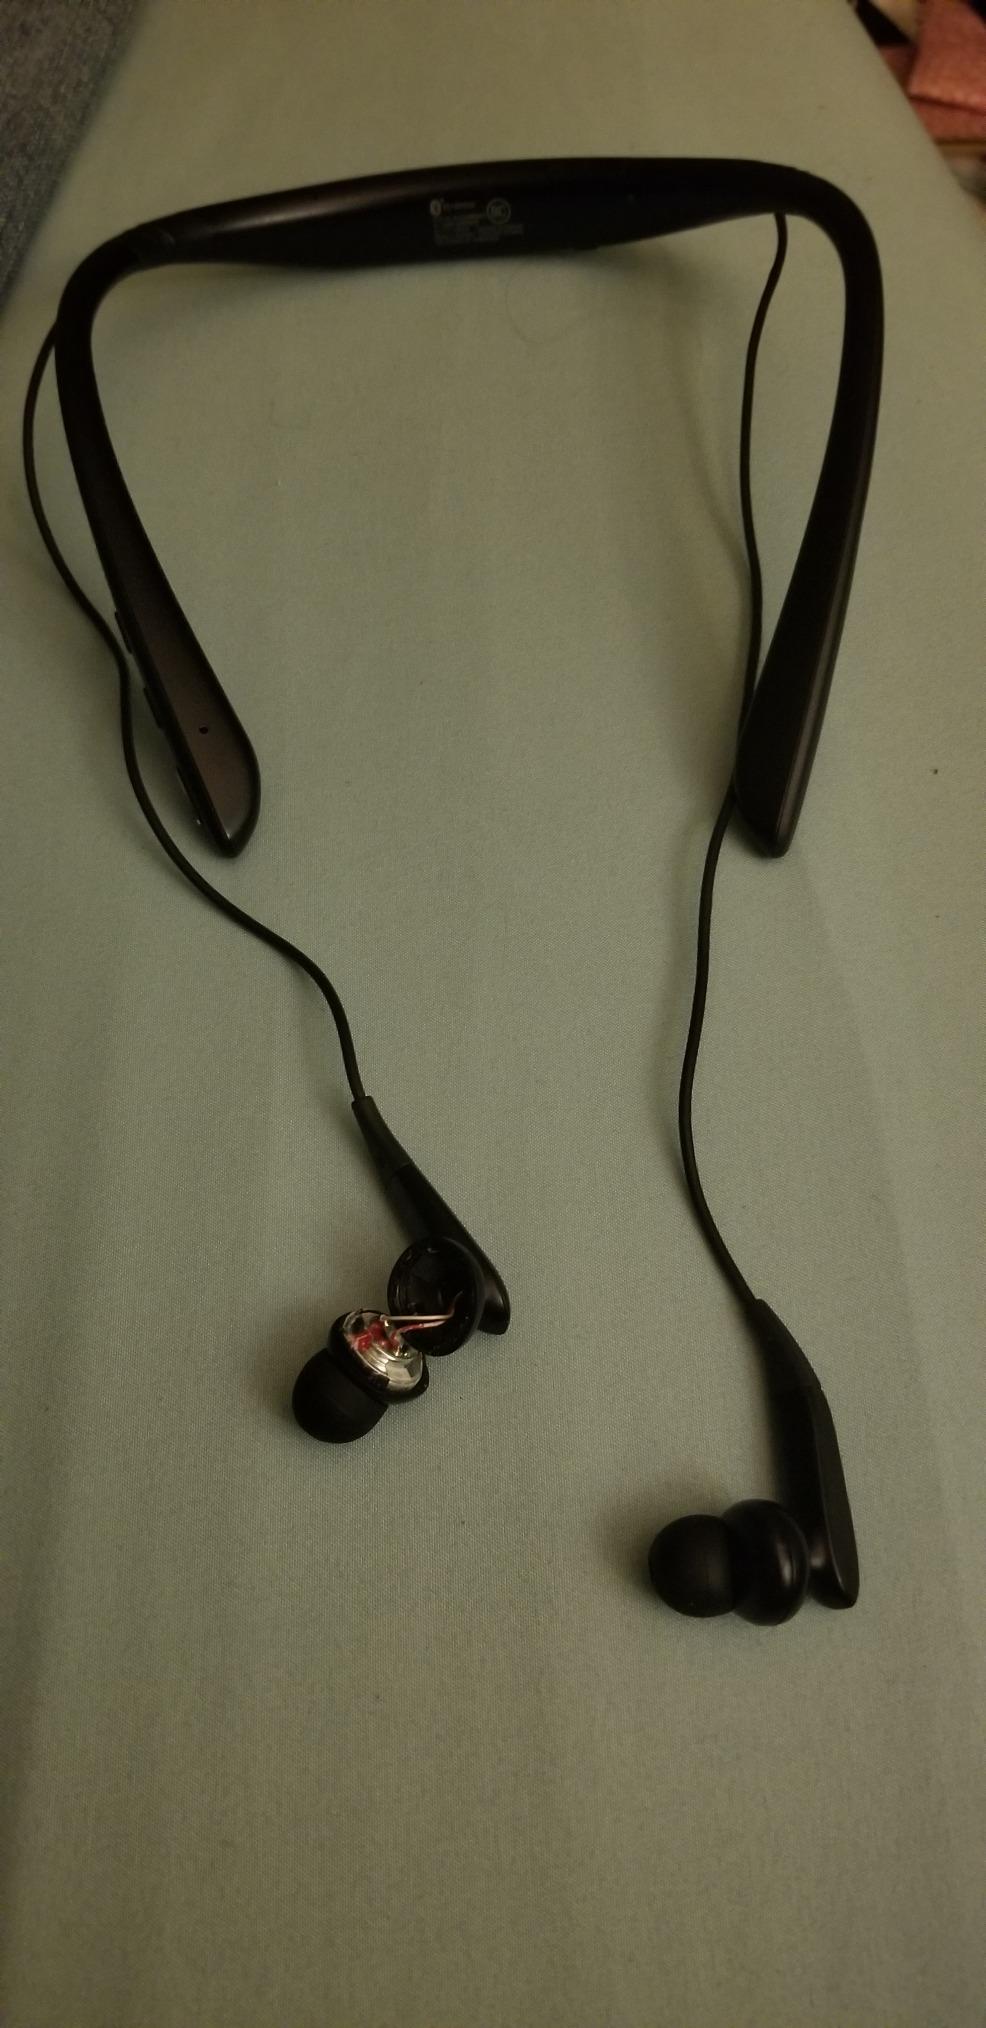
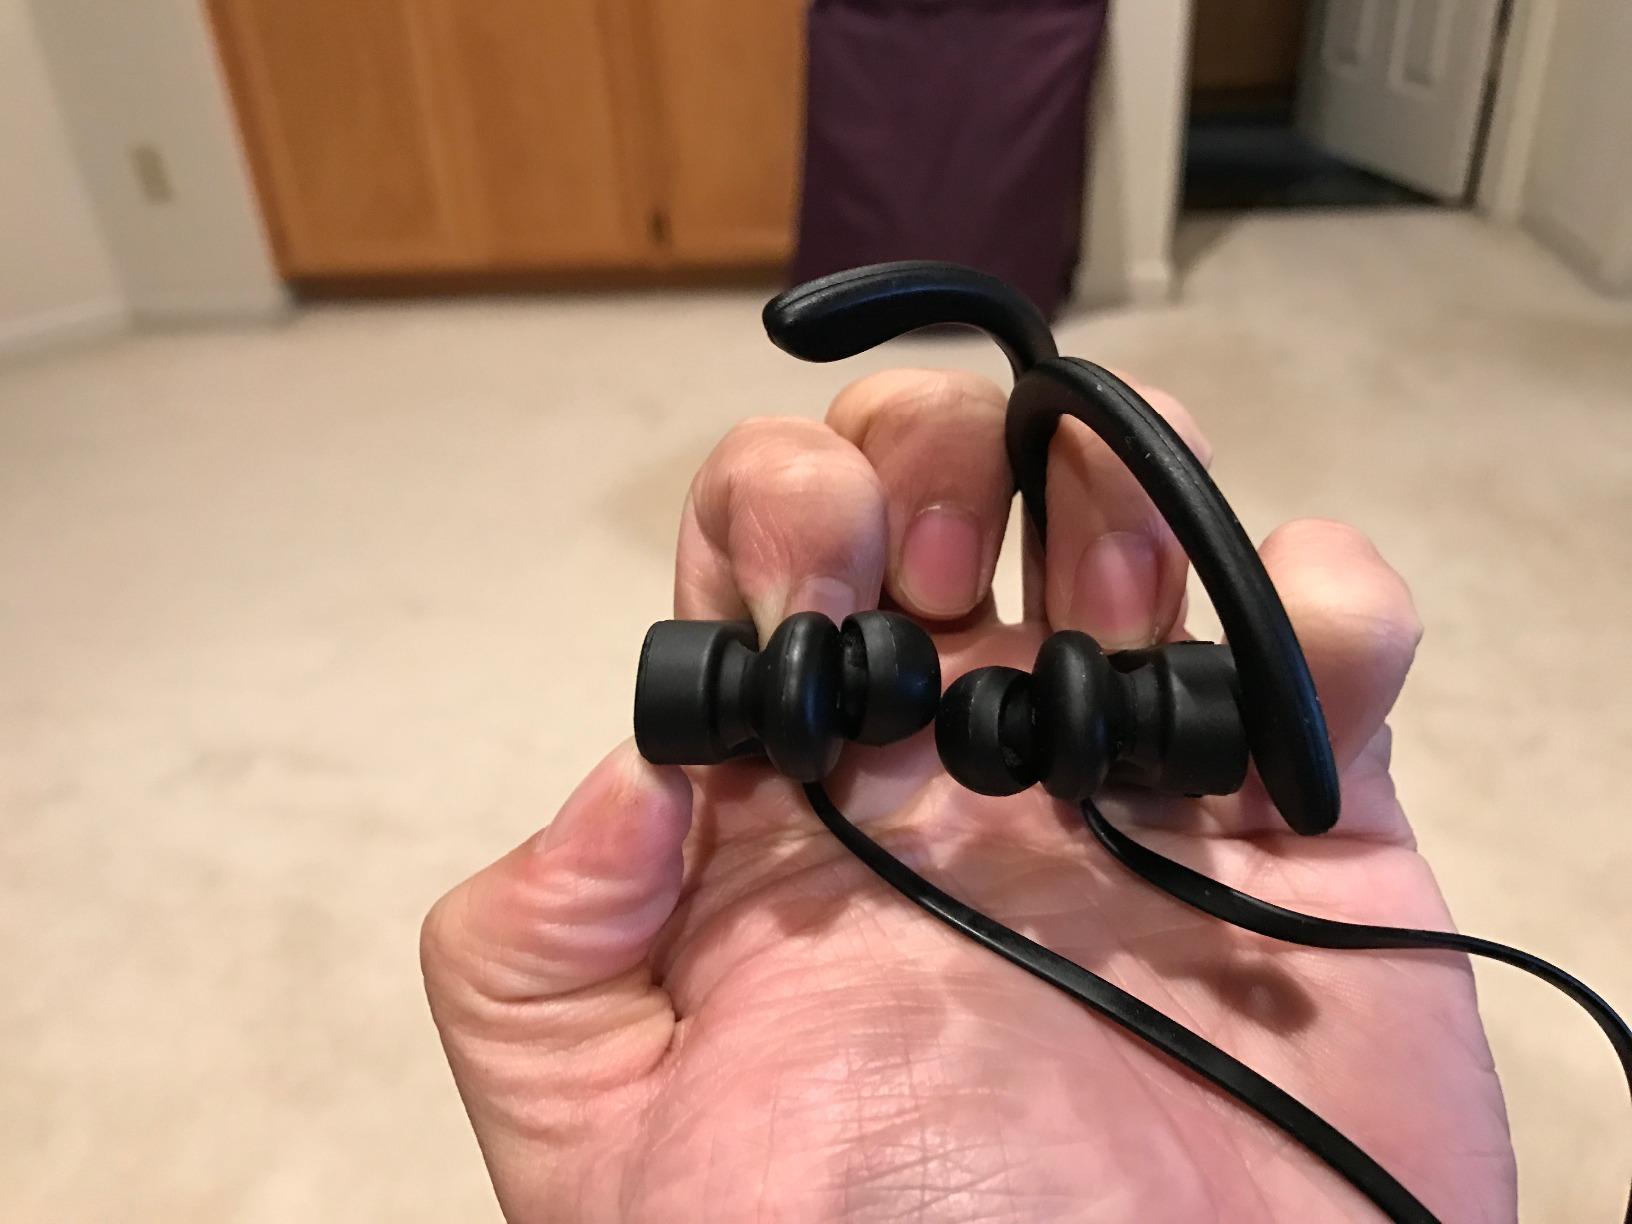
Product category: headphones
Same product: no